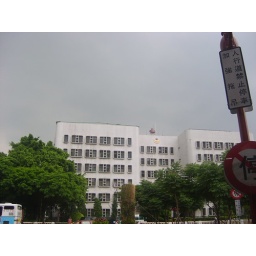
gloomy afternoon sky in summer. running buses. trees in urban cities...